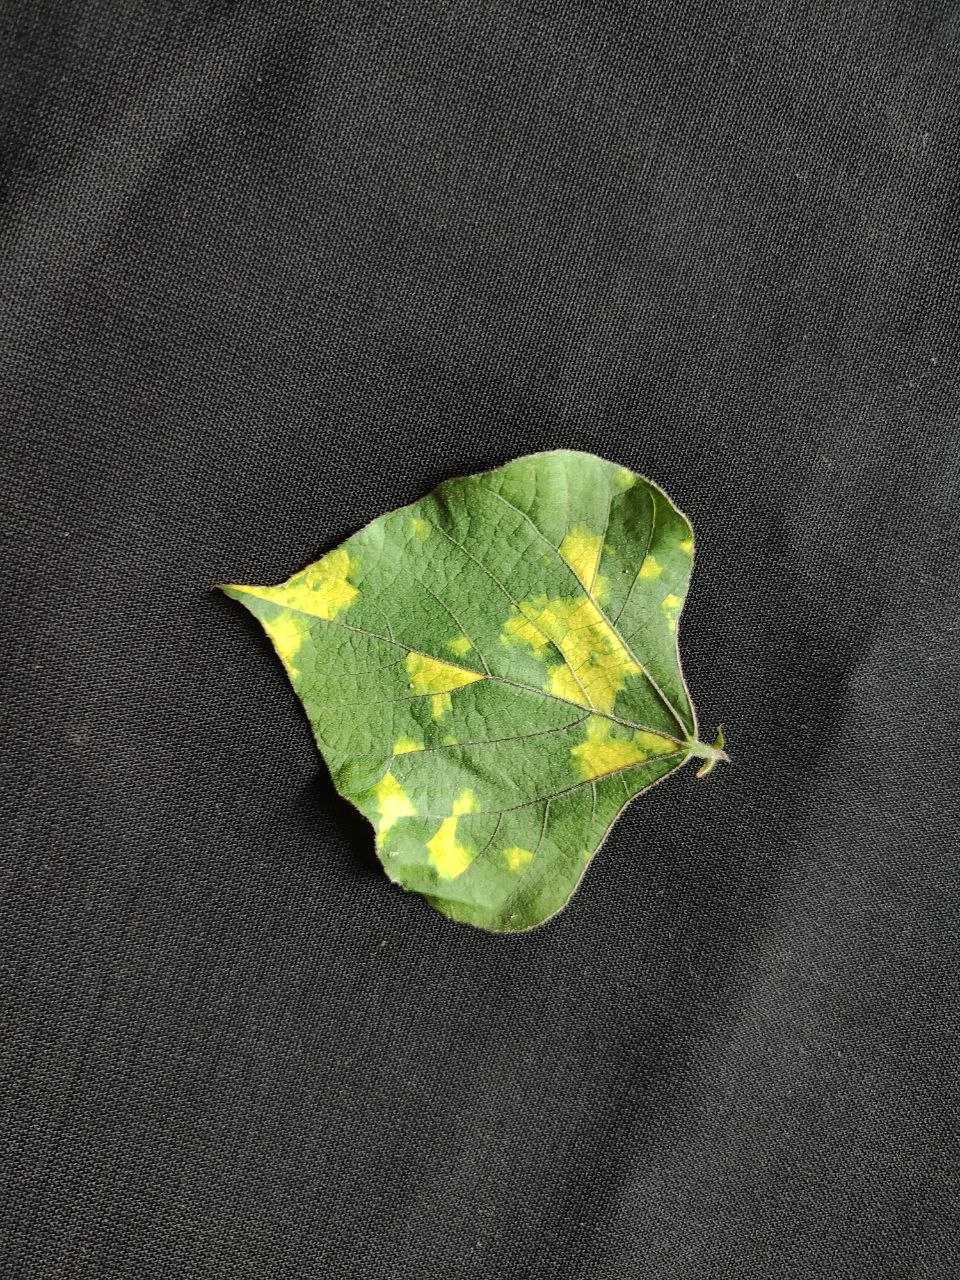
Crop: bean
Leaf condition: Mosaic Virus